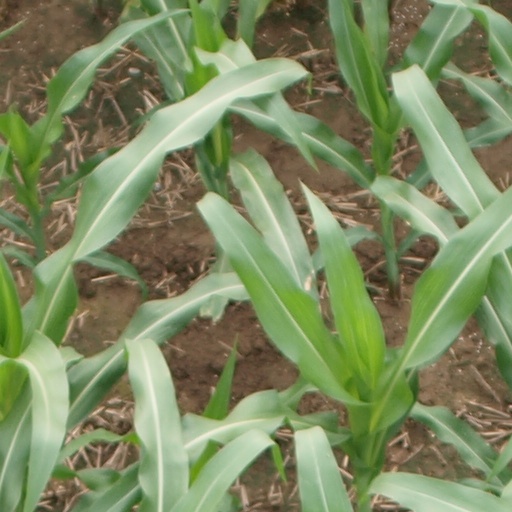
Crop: maize; corn